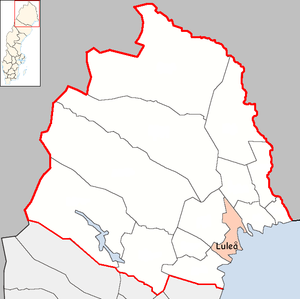
La commune de Luleå est une commune de Suède dans le comté de Norrbotten. 75 921 personnes y vivent. Son siège se trouve à Luleå.